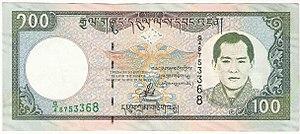
D'un voyage au Bhoutan.
Le ngultrum est la devise officielle du royaume du Bhoutan. Un ngultrum est subdivisé en 100 chetrum. Son code ISO 4217 est BTN.